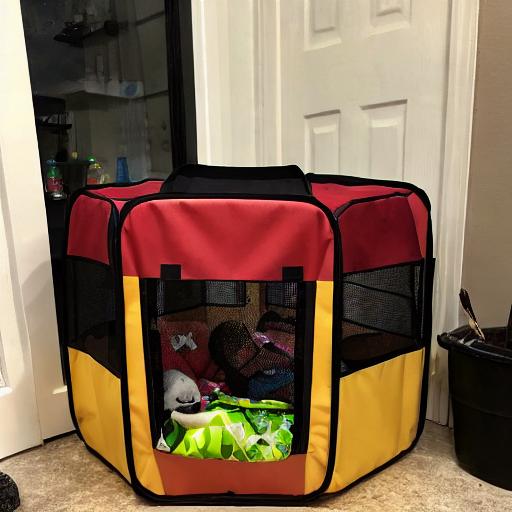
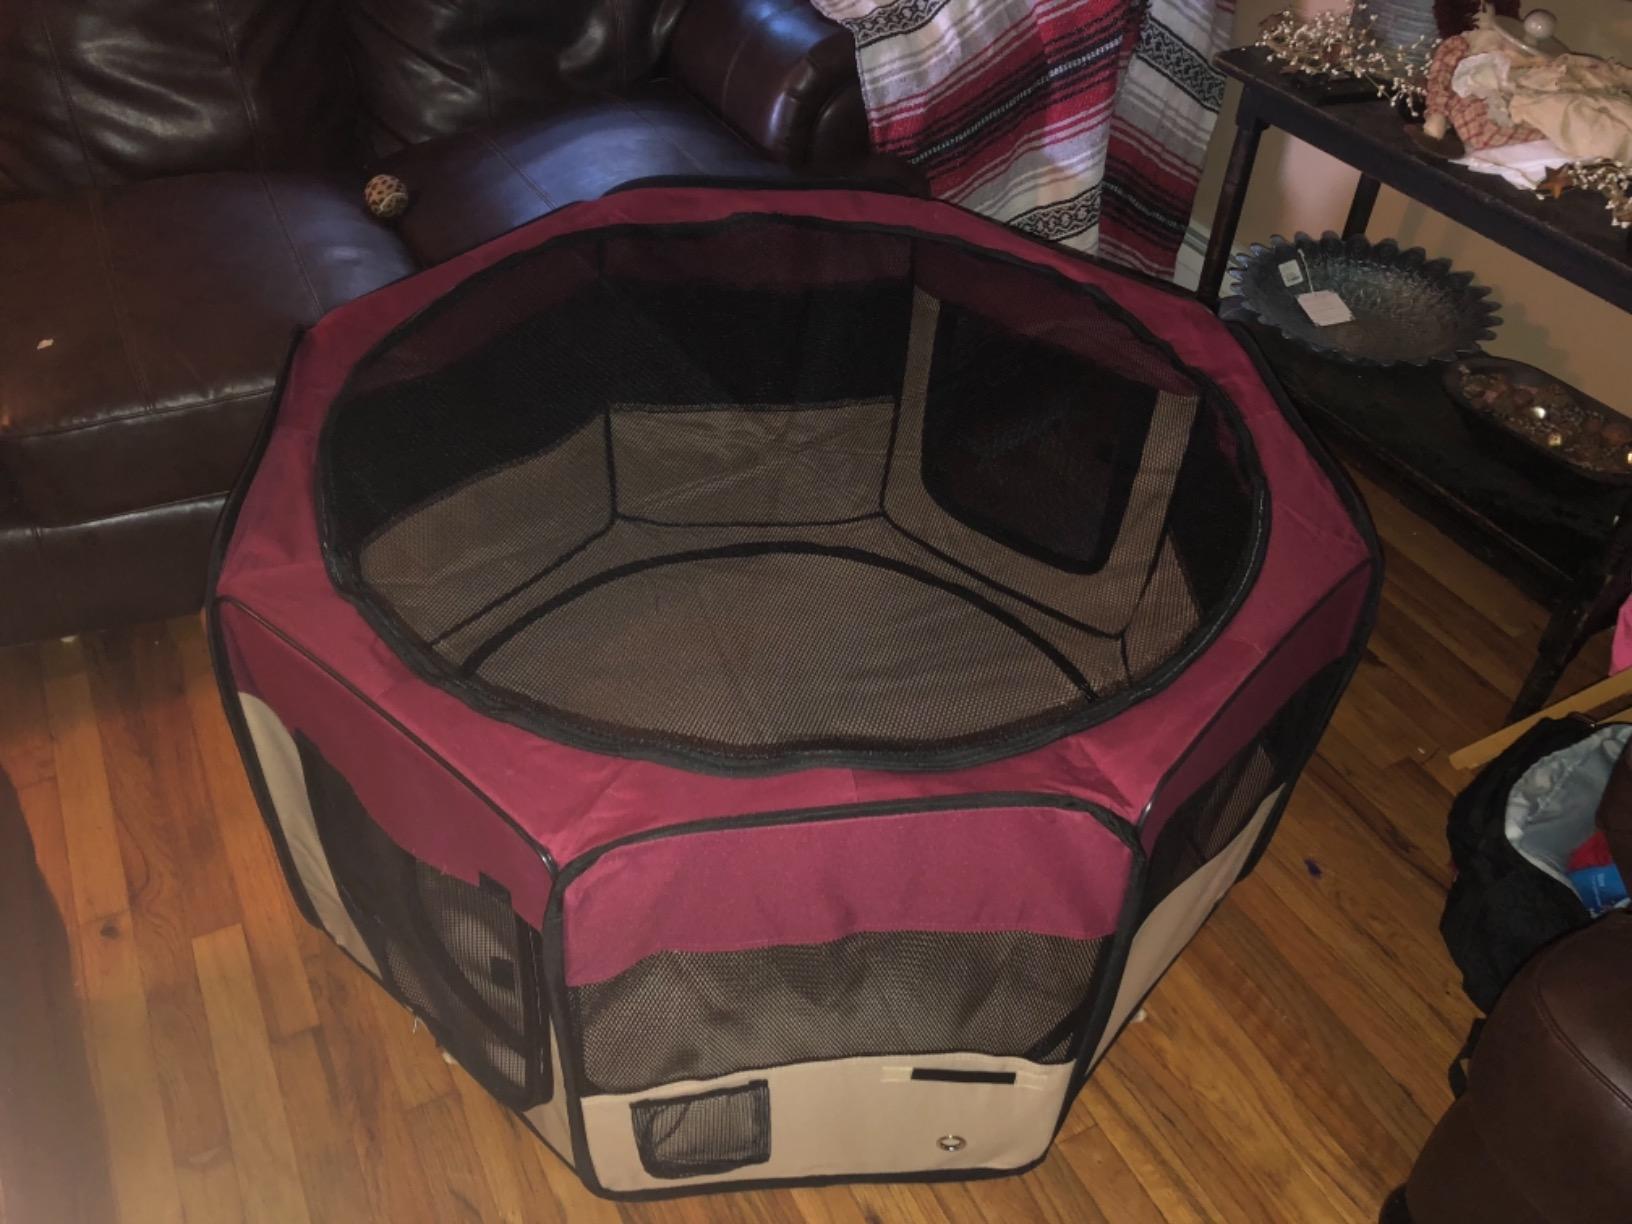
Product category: items_kennel
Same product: no